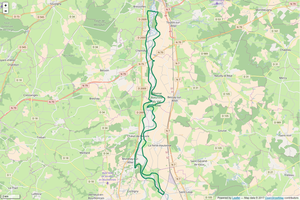
Périmètre de la RNN du Val d'Allier.
La réserve naturelle nationale du val d'Allier est une réserve naturelle nationale créée en 1994 autour du cours de l'Allier. Elle s'étend sur 1450 ha.